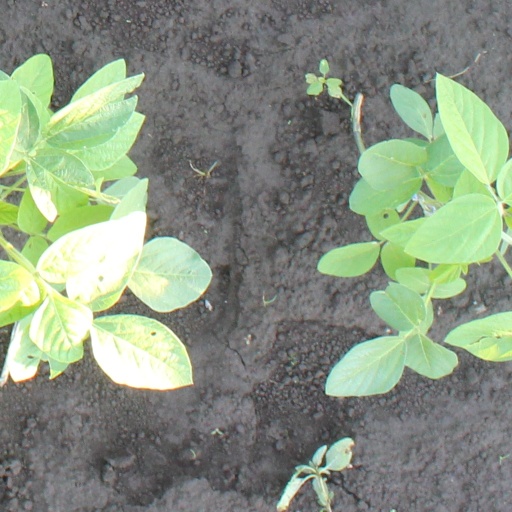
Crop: soybean